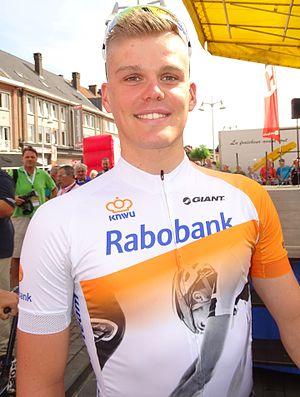
Reportage réalisé le mercredi 22 juillet à l'occasion du départ du Grand Prix Pino Cerami 2015 à Saint-Ghislain, Belgique.
La saison 2015 de l'équipe cycliste Rabobank Development est la dix-neuvième de cette équipe.
Piotr Havik, né le 7 juillet 1994 à Gouda, est un coureur cycliste néerlandais, membre de l'équipe Riwal Securitas.